William Bruce Pitzer

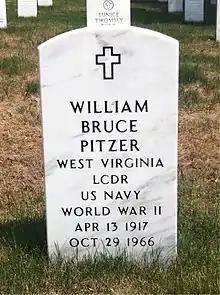
Grave at Arlington National Cemetery

William Bruce Pitzer (April 13, 1917 – October 29, 1966) was an officer of the United States Navy whose death is speculated to have had some connection with the assassination of John F. Kennedy.